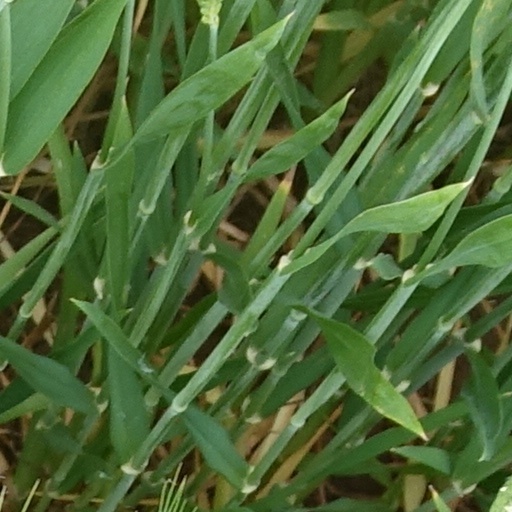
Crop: wheat